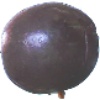
Label: Passion Fruit 1